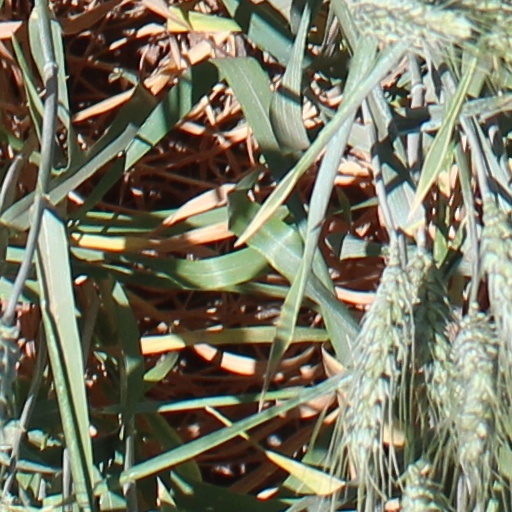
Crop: wheat